Calaveras Big Trees State Park

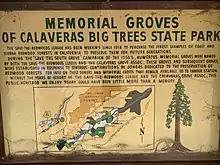
Save-the-Redwood and Calaveras-Grove-Association bought the parcels of land to make Calaveras Big Tree State Park

The forest is also home to what remains of the "Father of the Forest", an ancient and exceedingly enormous giant sequoia which fell centuries ago. Reportedly, the tree was 435 ft high with a 110 ft circumference- a "giant of giants".